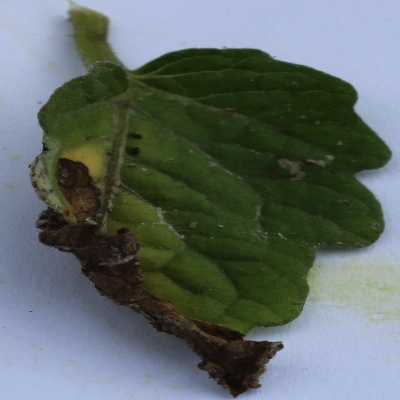
Crop: Tomato
Condition: verticulium wilt